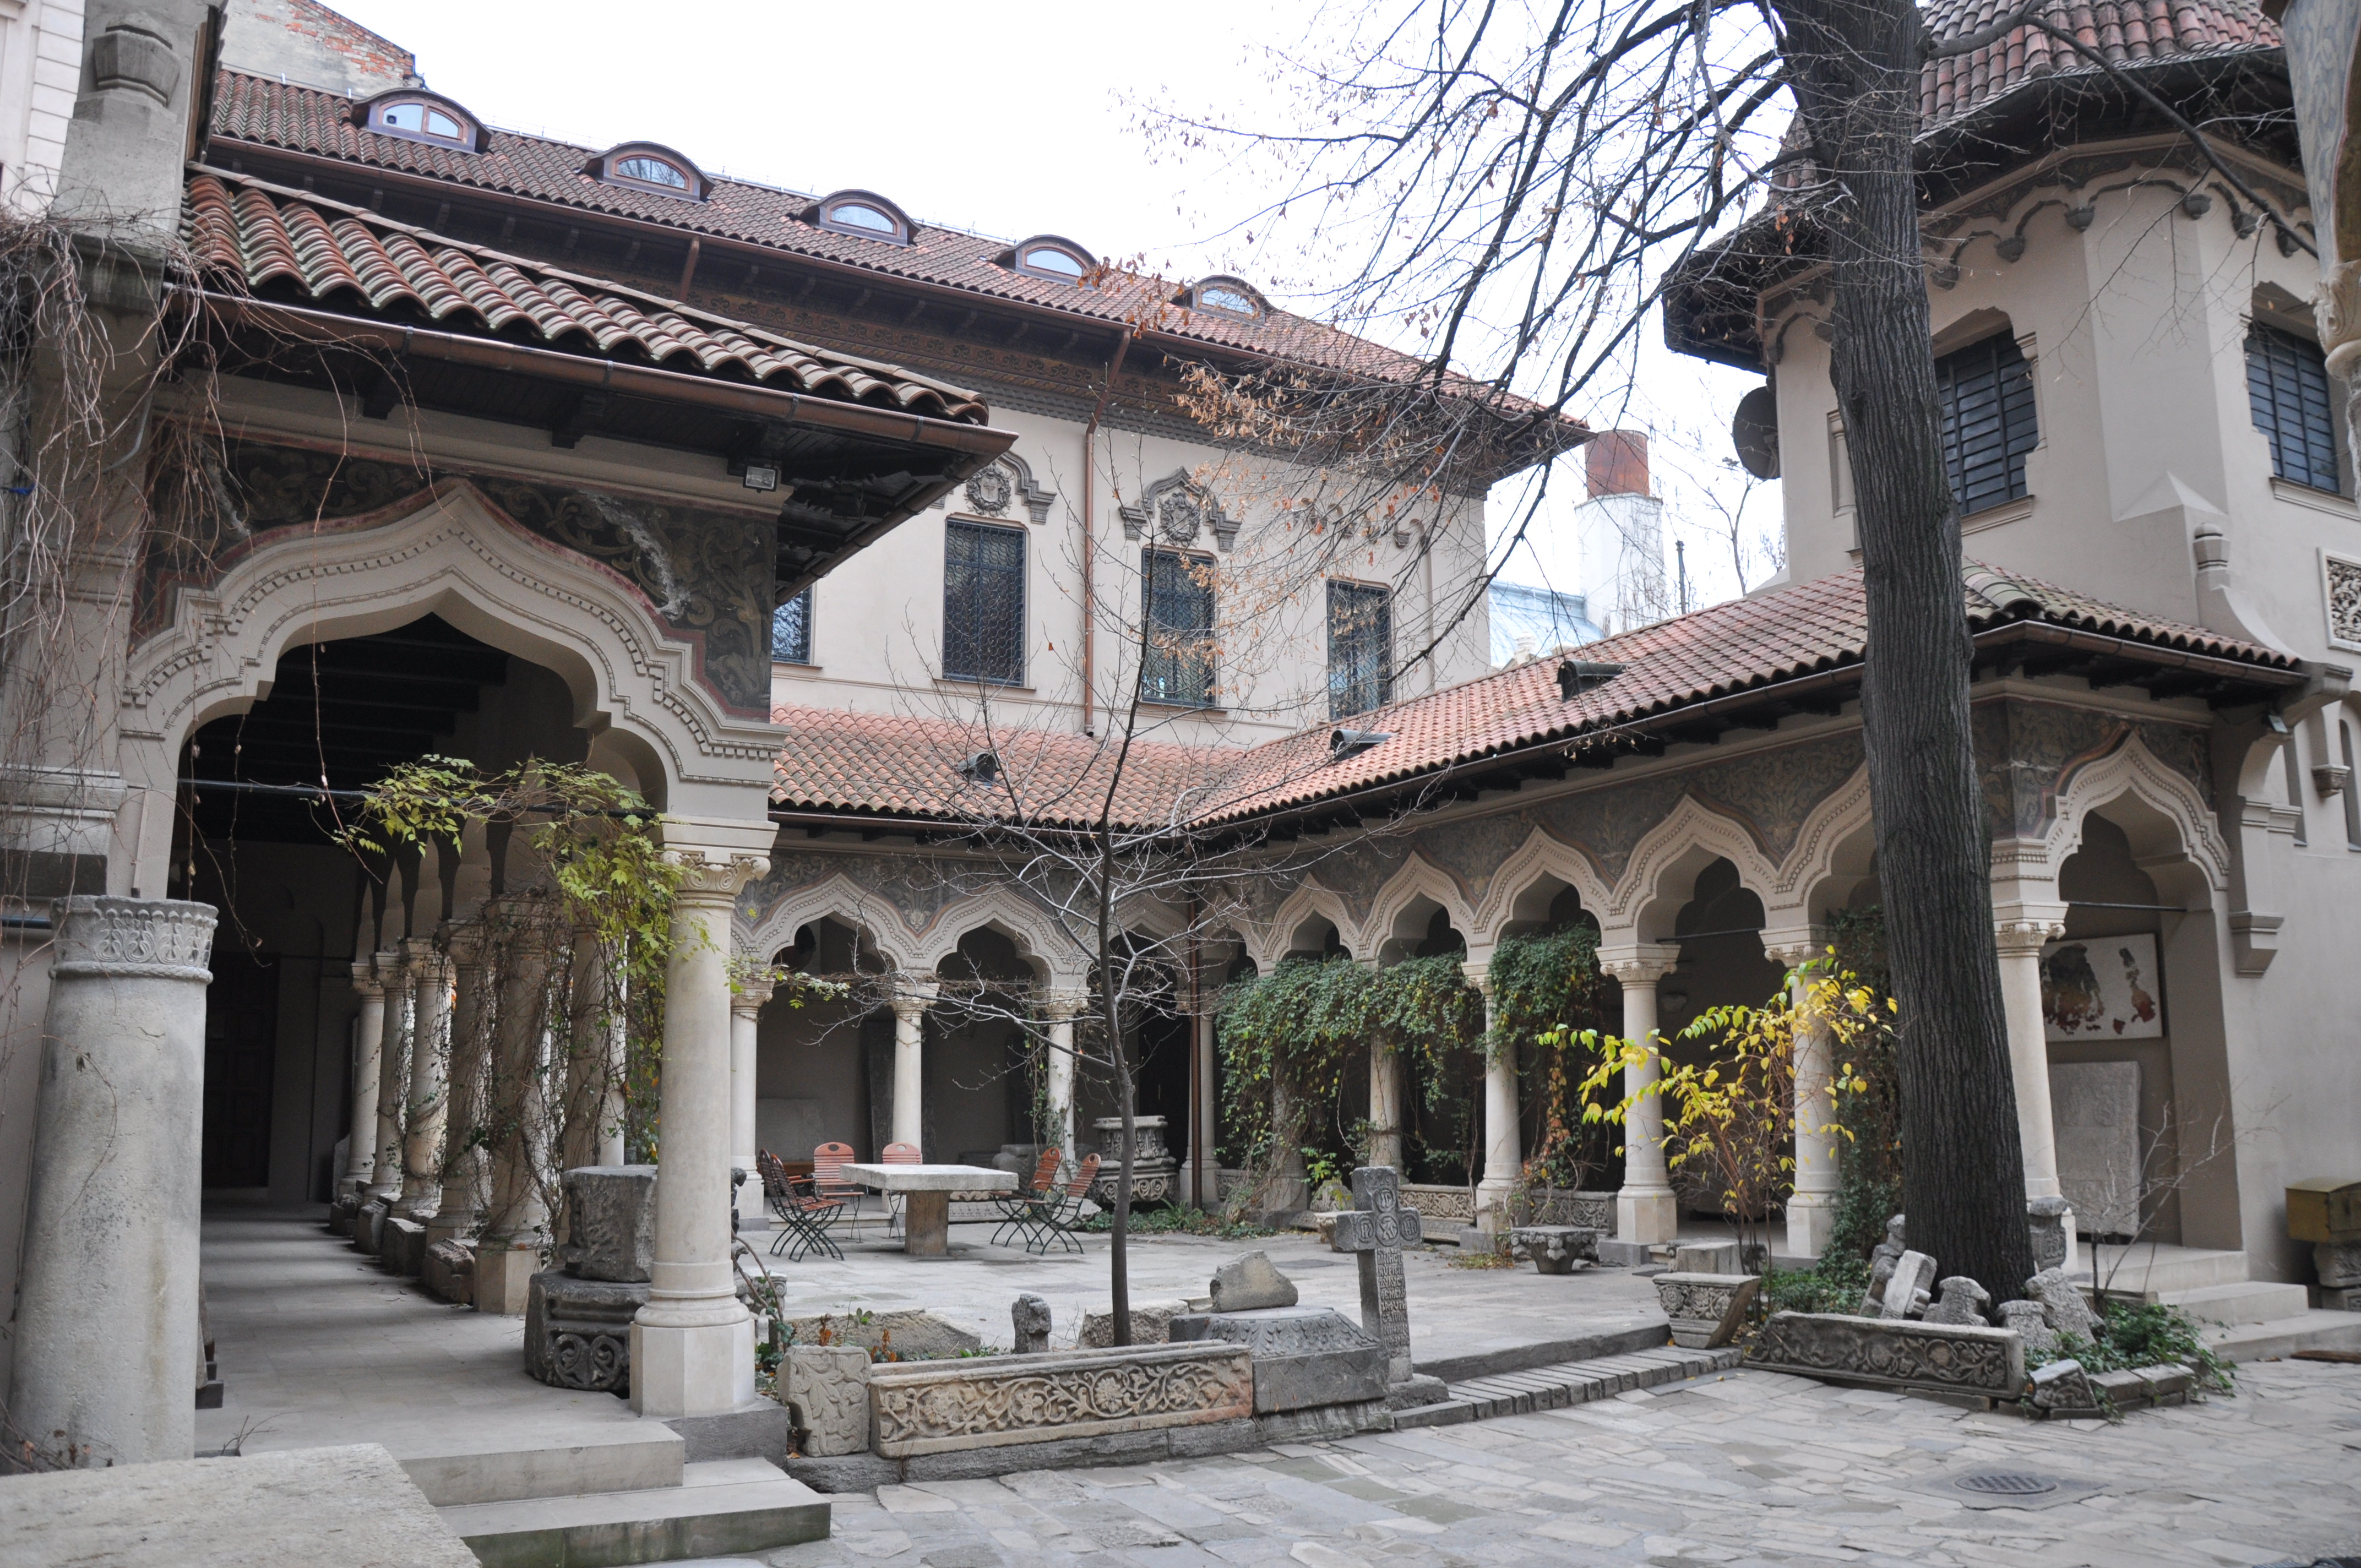
architecture, photography, mansion, building, palace, monument, photo, travel, europe, religion, facade, church, christian, tourism, place of worship, photos, religious, free, de, courtyard, temple, monastery, churches, shrine, synagogue, fotografie, christianity, romana, orthodox, eastern, estate, romania, bucharest, convent, bor, biserica, arhitectura, orthodoxy, romanian, ortodoxa, patrimoniu, ortodox, manastirea, manastire, ortodoxia, ortodoxie, ecclesiastical, bisericeasc, cladire, edificiu, bucuresti, centrulvechi, lipscani, lmibiiaa19464, stavro, stavropoleos, brancovenesc, 1724, cre tinism, cre tin, tours, ancient history